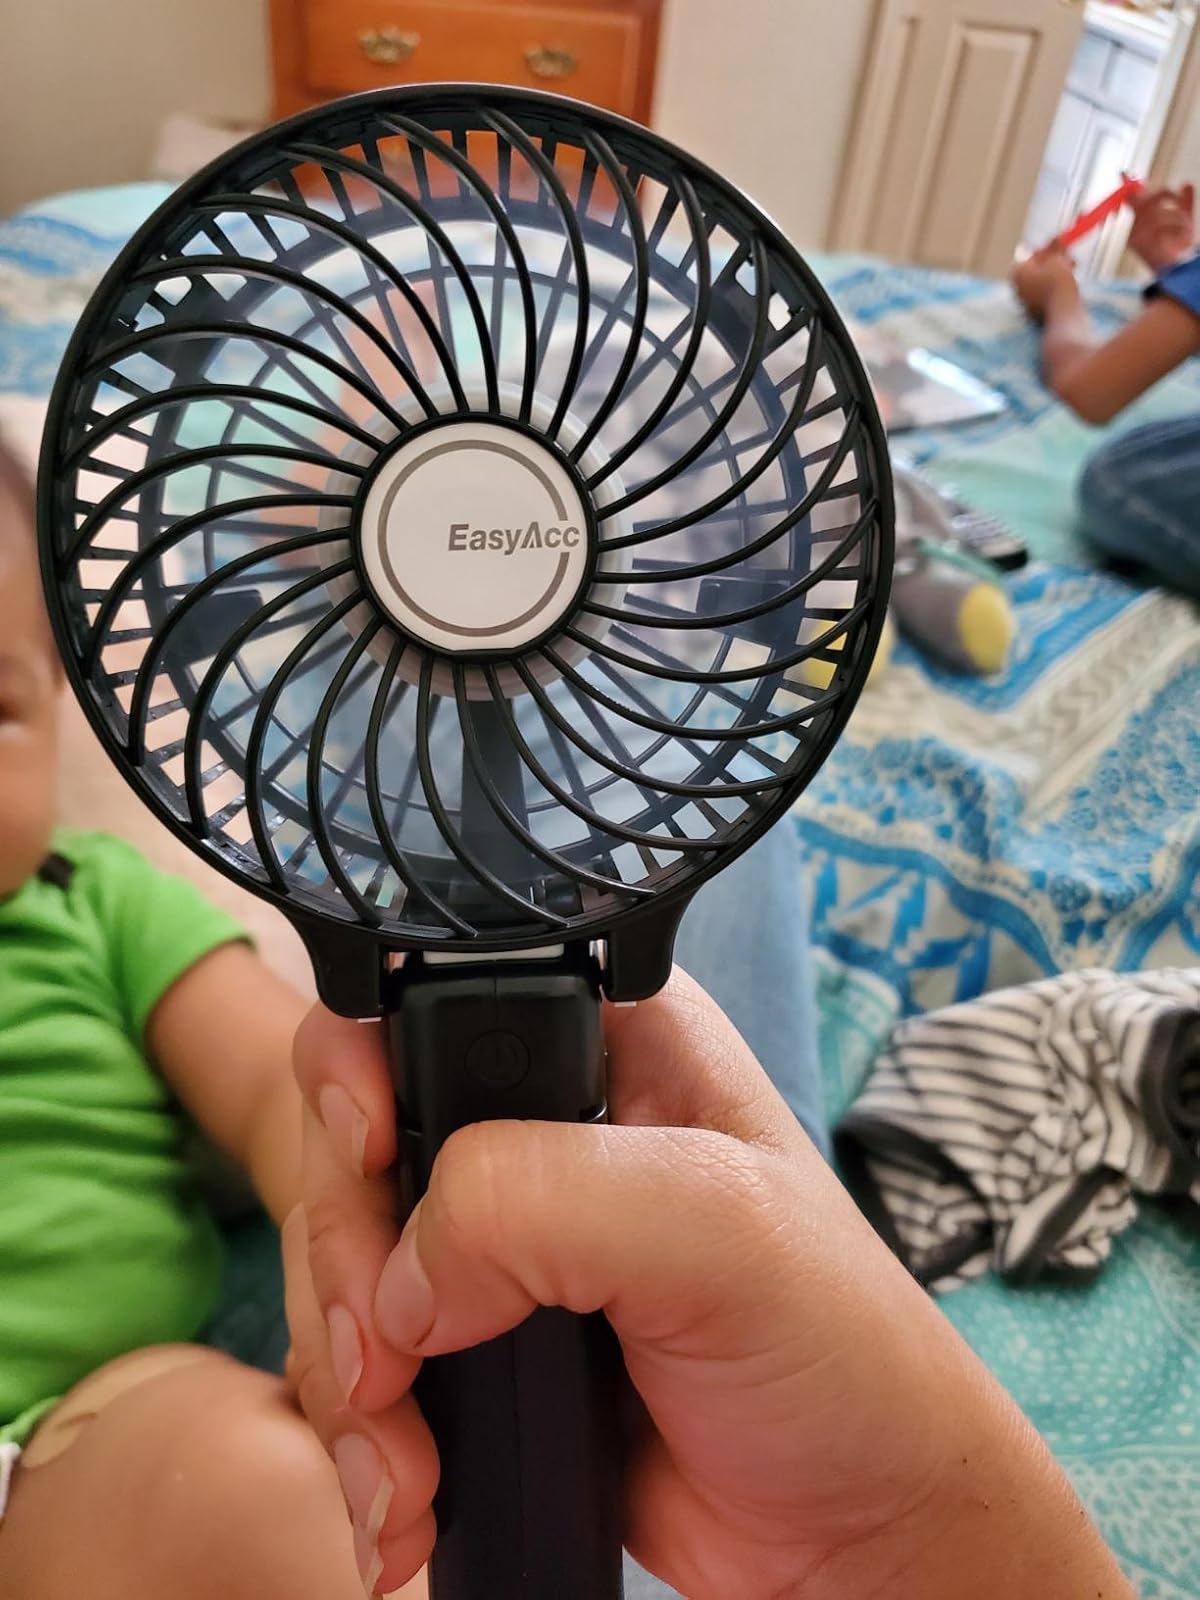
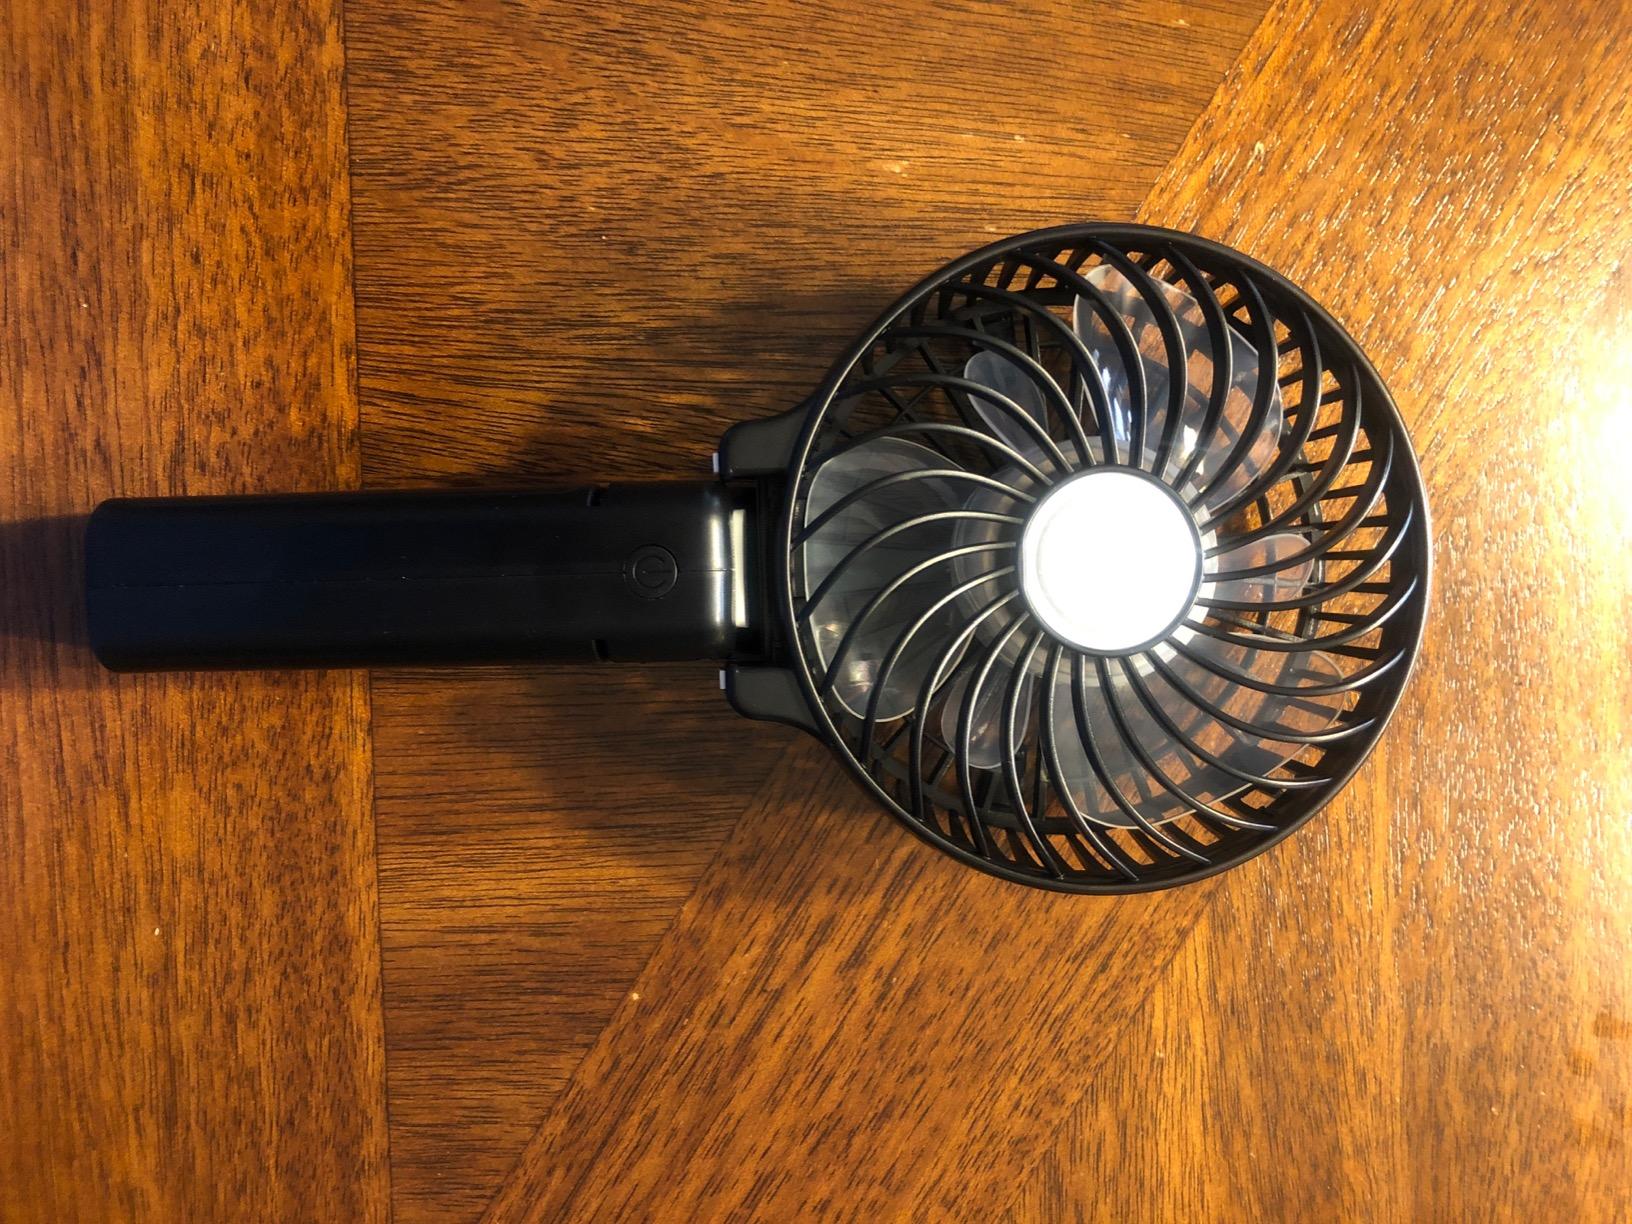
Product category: fan
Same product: yes